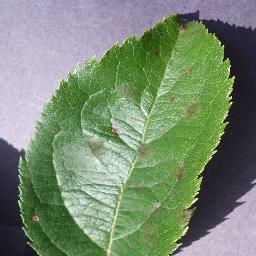
Label: Apple___Apple_scab